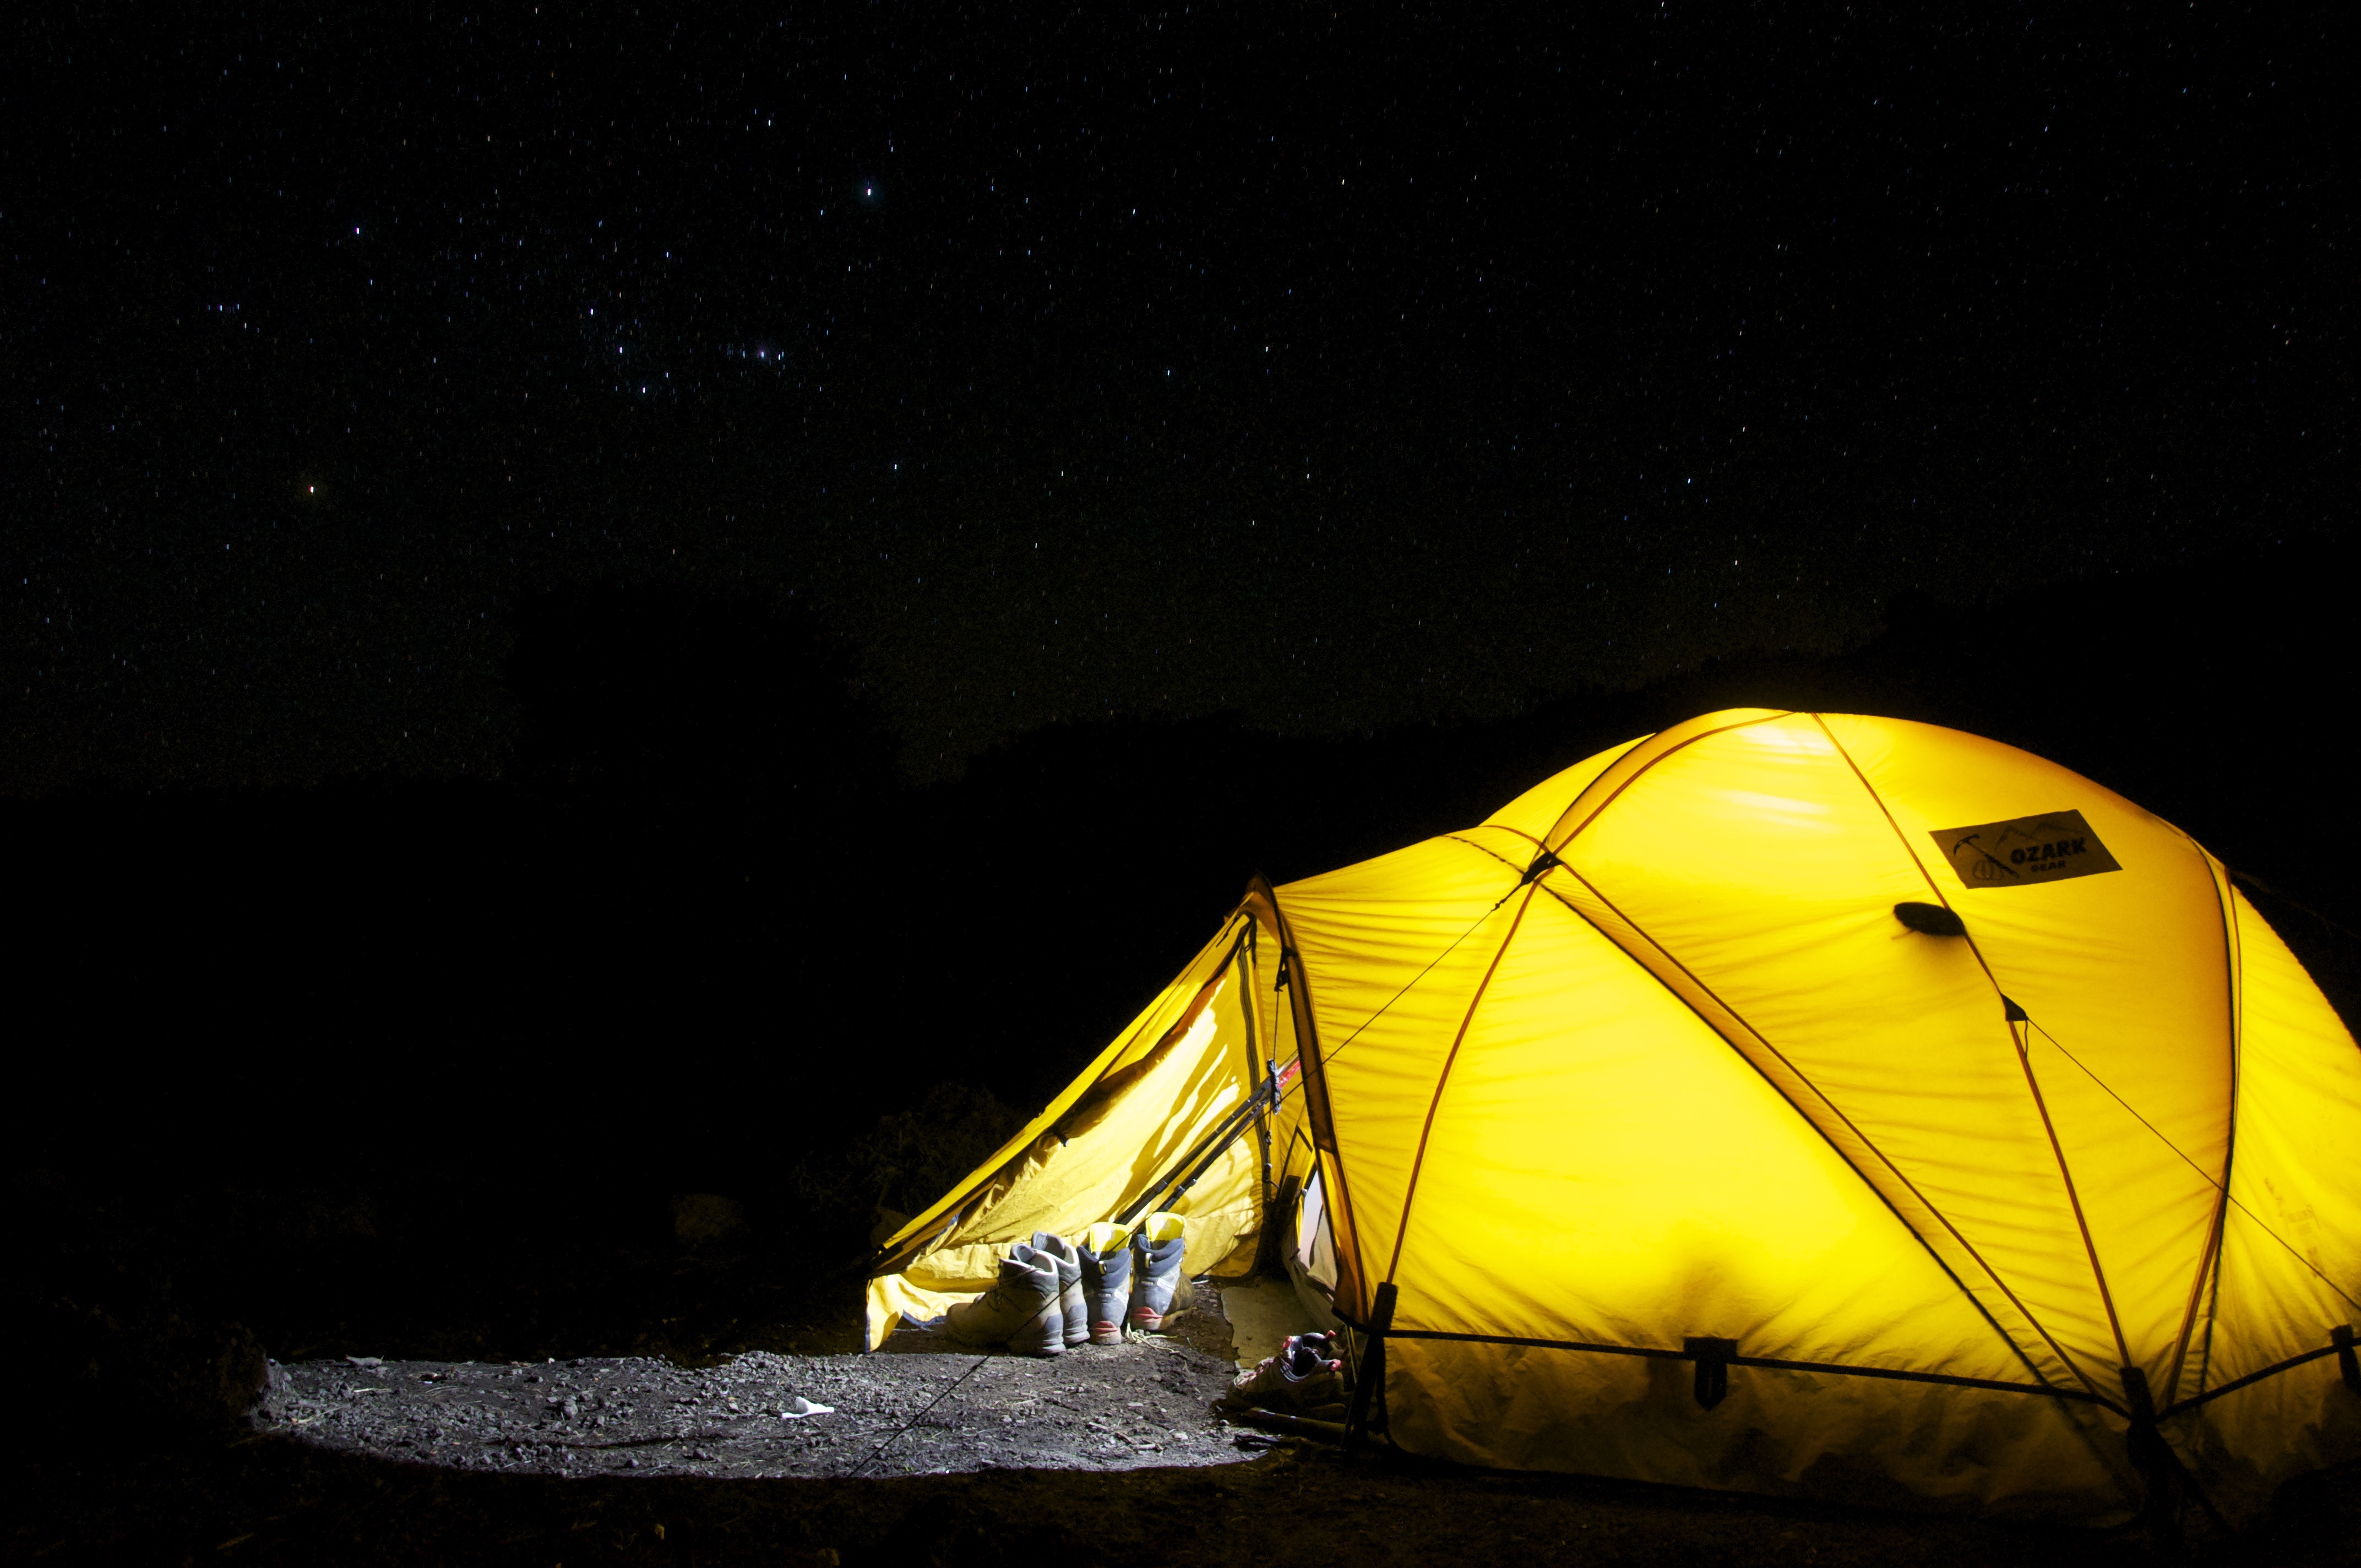
light, night, vehicle, darkness, yellow, camping, tent, outdoors, camp, stars, atmosphere of earth